Bröllopsfotografen

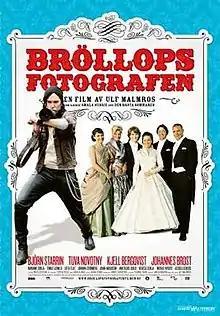
Swedish DVD cover

Bröllopsfotografen is a Swedish tragicomedy film from 2009. It was directed and written by Ulf Malmros.